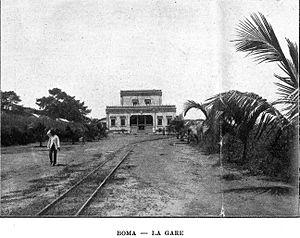
Le chemin de fer du Mayombe reliait Boma à Tshela, avec une extension prévue vers la République du Congo. À l'origine, il avait été construit et exploité par la Société des Chemins de fer vicinaux du Mayumbe, créée le 30 juillet 1898 pour construire et exploiter un réseau de chemin de fer à voie de 610 mm dans la province du bas-Congo. La société CVM est intégrée le 1ᵉʳ janvier 1936 à l'Office des transports du Congo.